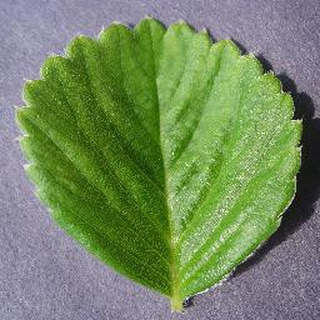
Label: healthy_strawberry